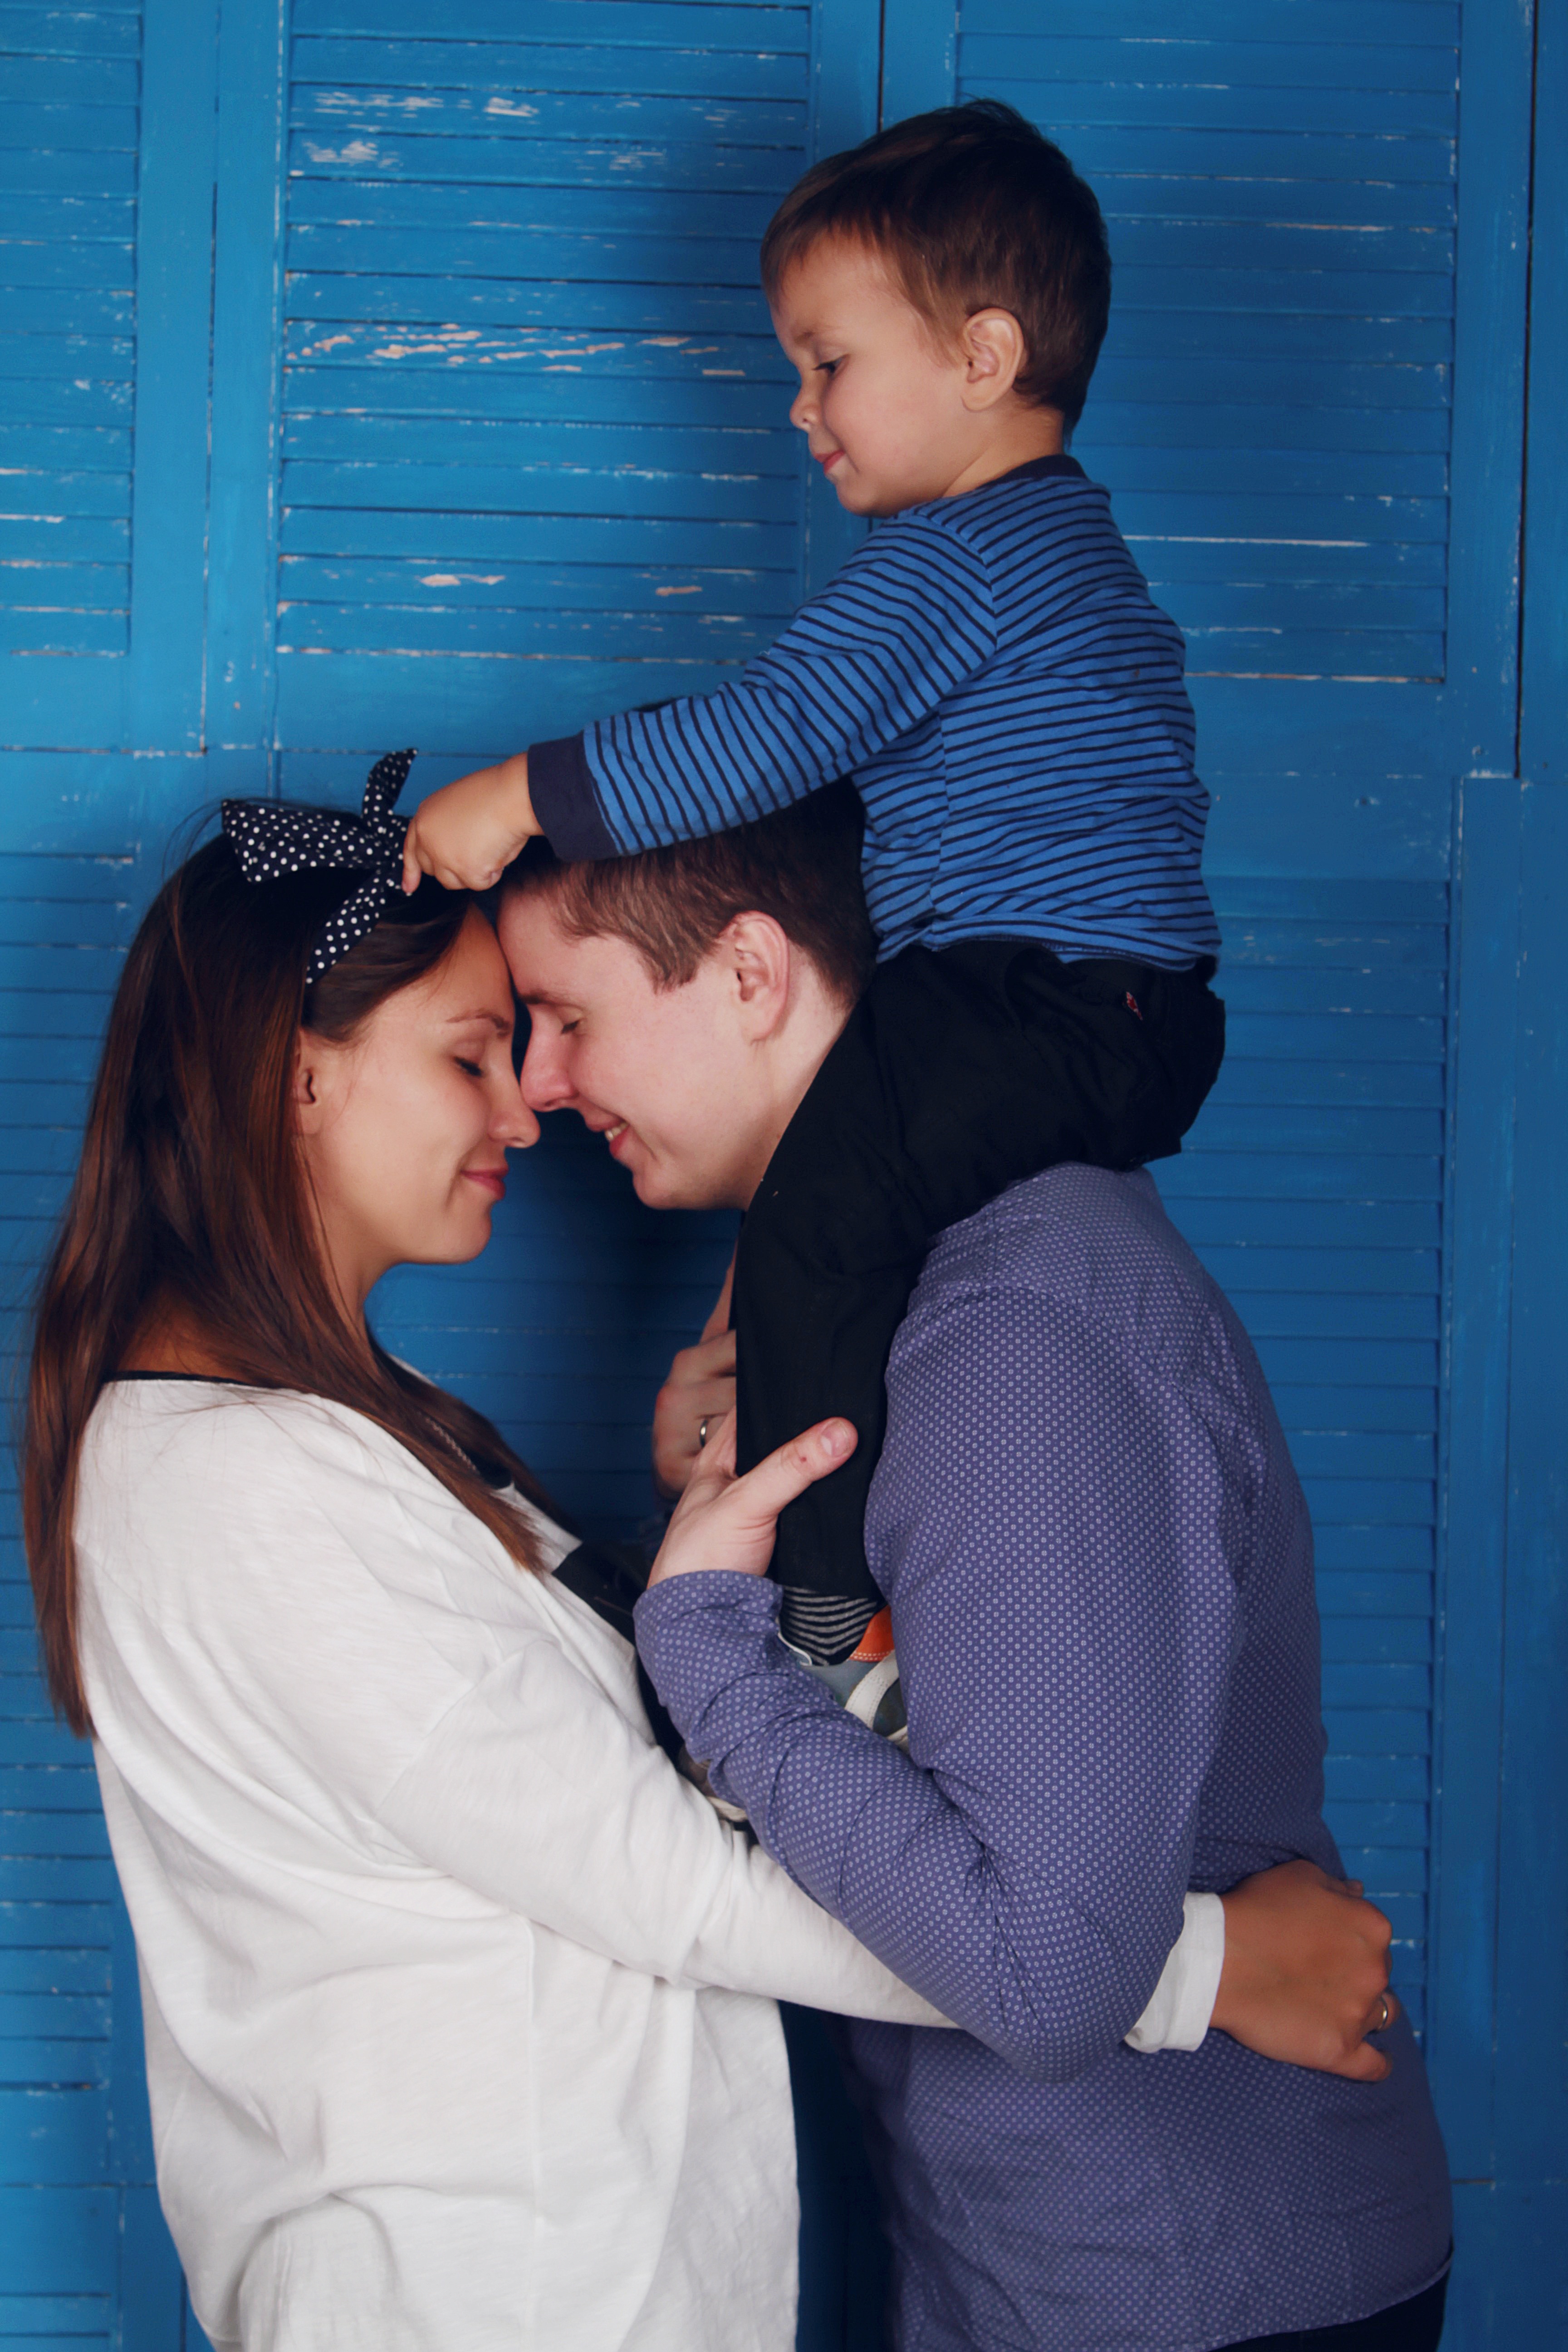
man, person, people, woman, love, young, romance, child, blue, baby, hug, mom, family, kids, happiness, relationship, photograph, emotions, lavstori, interaction, sweethearts, photo shoot, however